Ghosttown (Madonna song)

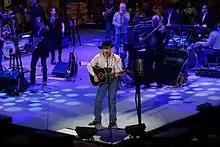
With "Ghosttown" reaching number one on the US Hot Dance Club Songs chart, Madonna broke her tie with country singer George Strait, becoming the artist with the most number-one songs on a single "Billboard" chart.

Following the release of the song as a pre-order, "Ghosttown" charted in a number of nations. In France, the song debuted at number 70 on the French SNEP Singles Chart, but fell down to number 105 the next week. Following the album's release, the song again entered the chart at number 60. After the release of the physical CD single, "Ghosttown" reached a new peak of number 34, while topping the SNEP Physical Singles Chart. It debuted and peaked at number 41 in Spain, staying there for two weeks. The song debuted within the top-forty in Switzerland at number 39, but was present on the chart for one week. "Ghosttown" charted outside the top-100 on the UK Singles Chart at number 117, and debuted at number 86 on the Scottish Singles Chart. In Italy, "Ghosttown" reached a peak of number 20 on the Italian FIMI Singles Chart spending 19 weeks in the top 100, while reaching a peak of number 34 on the German Media Control Charts.